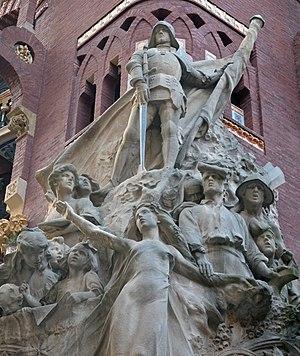
Palau de la Musica Catalana - Barcelone
Le palais de la musique catalane est une salle de concert située dans le quartier Saint-Pierre de Barcelone. C'est l'œuvre de Lluís Domènech i Montaner, l'un des principaux représentants du modernisme catalan. Les travaux se déroulent de 1905 à 1908 et font appel à des structures avancées telles que l'utilisation de nouveaux profils laminaires : il s'agit d'une structure métallique centrale stabilisée par des contreforts et des voûtes d'inspiration gothique. L'architecte innove par l'utilisation de murs-rideaux et fait appel à une grande variété de techniques artistiques : sculptures, mosaïques, vitraux et ferronneries.